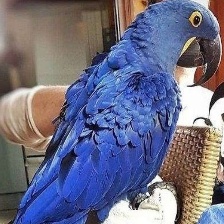
Species: HYACINTH MACAW
Scientific name: ANODORHYNCHUS HYACINTHINUS
ImageNet parent category: macaw